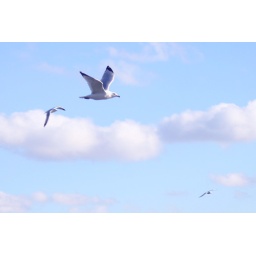
gulls in flight. something about the brightness in the sky created extra contrast, making the clouds all cartoony, like in the opening of the simpsons.